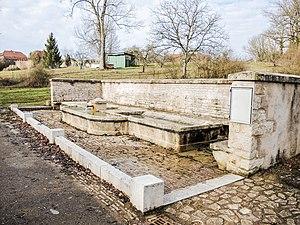
Lavoir.
Geney est une commune française située dans le département du Doubs en région Bourgogne-Franche-Comté.